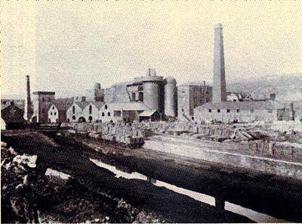
Building: Cinderford Ironworks
Country: United Kingdom
Year built: 1795
Historic site in England, UK Cinderford Ironworks c1890. Cinderford Ironworks Location Gloucestershire , England , UK Coordinates 51°48′49″N 2°30′31″W / 51.813727°N 2.508579°W / 51.813727; -2.508579 OS grid reference SO 65036 12910 Location in Gloucestershire Cinderford Ironworks , also known as Cinderford Furnace , was a coke -fired blast furnace , built in 1795, just west of Cinderford , in the Forest of Dean , Gloucestershire , England . Background The Forest of Dean, with its huge iron-ore reserves and ready supply of timber, had been an area of national importance in the production of iron, using charcoal , for hundreds of years. Even the name Cinderford is thought to have derived from the term sinders meaning clinker , that was left behind by early Roman ironworks ( ford probably refers to the crossing over the Cinderford Brook). The first coke -fired blast furnace was constructed in 1709 at Coalbrookdale , in Shropshire . However, despite there also being extensive coal measures in the Forest of Dean, local coal did not produce coke that was ideal for smelting and the ironmasters were reluctant to invest in the new technology. It was not until the last decade of the 18th century that coke-fired furnaces began to make an appearance, with Cinderford, Whitecliff and Parkend Ironworks being built almost simultaneously. History Work began on the ironworks in ; it was the first coke-fired blast furnace to be built in the Forest of Dean and probably came into blast in 1797, or possibly as late as 1798. It was built principally at the instigation of Thomas Teague, although it is unknown who the financial backers were. Coal was brought in by boat, along the Cinderford Canal from Broadmoor, just to the north. Iron-ore was brought in by mule, from Edge Hill and other mines. It was working in 1806, but like Parkend Ironworks , probably ceased production around 1807. The reasons are not certain, but output had not reached 20 tons a week, which was exceptionally low. The difficulties may have been due to poor technical expertise, the unsuitability of the local coke, or perhaps both. A large amount of clinker still exists at the site, but no other surface remains are visible. Around 1820, Moses Teague, working at Darkhill Ironworks , discovered a way to make good iron from local coke. To exploit his discovery he re-opened Parkend Ironworks in 1824 and Cinderford Ironworks in 1829. Activity ceased again in 1832, during an economic slump, but resumed in 1835 with financial help from William Crawshay , a Welsh ironmaster , of the Cyfarthfa Ironworks in Merthyr Tydfil . The Ironworks prospered for the next forty years; A second furnace was added around 1835 and in 1841 there were three furnaces producing 12,000 tons of iron a year. A fourth furnace was added sometime before 1855. Crawshay's son Henry, who ran the works from 1847, bought out the only other partner, Stephen Allaway, in 1862. By the late 1870s, however, the iron trade went into recession and only two furnaces were in production at that time. Two new furnaces were built in 1880, but by 1890 only one was in blast. Cinderford Ironworks closed in 1894 and demolition was completed by 1901. Today, very little remains are visible above ground. See also Whitecliff Ironworks Parkend Ironworks Darkhill Ironworks Blast furnace References